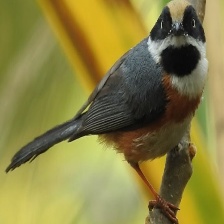
Species: BLACK THROATED BUSHTIT
Scientific name: AEGITHALOS CONCINNUS